Henry II of France

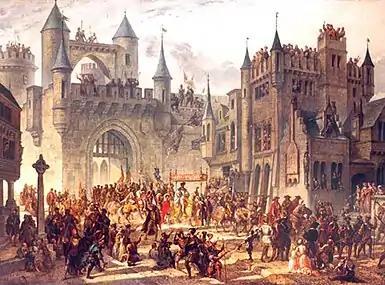
Henry II enters Metz following the 1552 Treaty of Chambord

The Italian War of 1551–1559 began when Henry declared war on Holy Roman Emperor Charles V with the intent of recapturing Italy and ensuring French, rather than Habsburg, domination of European affairs. Persecution of Protestants at home did not prevent him from becoming allied with German Protestant princes at the Treaty of Chambord in 1552. Simultaneously, the continuation of his father's Franco-Ottoman alliance allowed him to invade the Rhineland while a Franco-Ottoman fleet defended southern France. Although an attempted 1553 invasion of Tuscany ended with defeat at Marciano, in return for his support in the Second Schmalkaldic War, Henry occupied the Three Bishoprics of Toul, Verdun and Metz, acquisitions secured with victory at Renty in 1554.